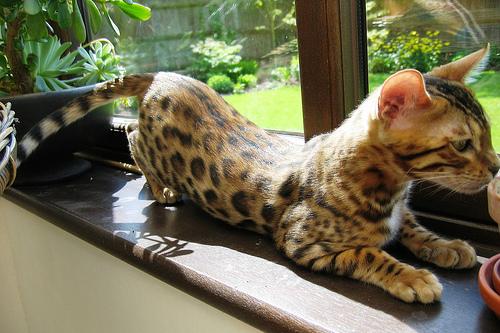
Breed: Bengal